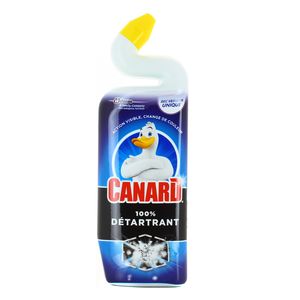
Waste category: plastic